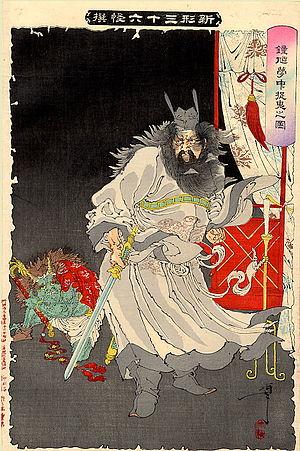
Zhong Kui est un exorciste légendaire originaire de Chine.